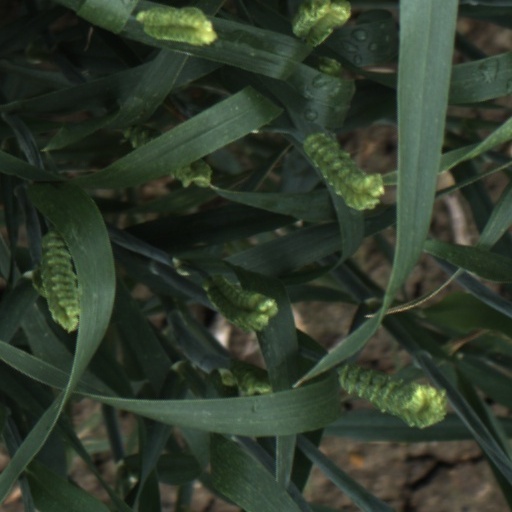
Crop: wheat